Zindagi Khoobsoorat Hai

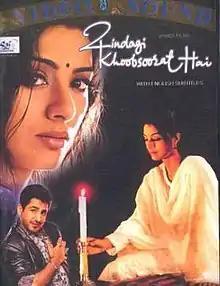

Zindagi Khoobsoorat Hai is a 2002 Indian Hindi-language romantic drama film produced by Manjeet Maan and directed by Manoj Punj. It stars Gurdas Maan, Tabu, Divya Dutta and Rajat Kapoor.